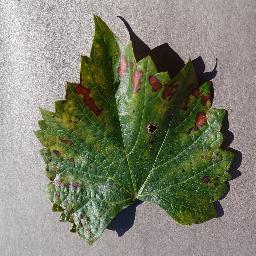
Label: Grape___Esca_(Black_Measles)